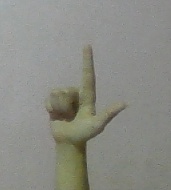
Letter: laam